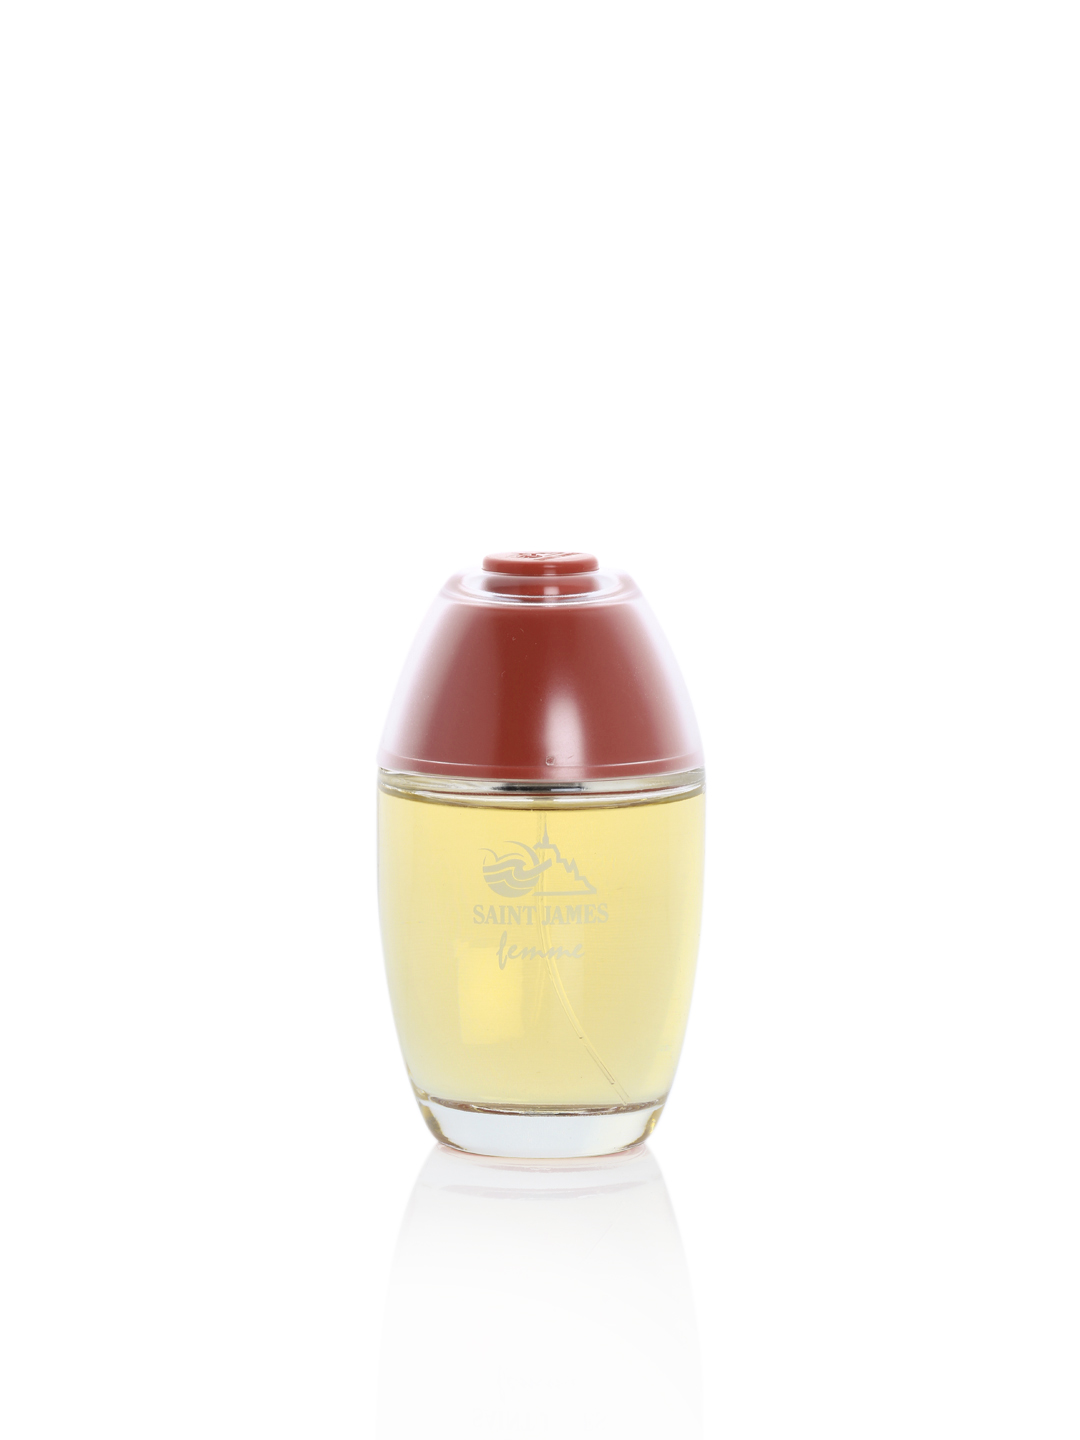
Saint James Women Femme Perfume
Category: Personal Care / Fragrance / Perfume and Body Mist
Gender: Women
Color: Cream
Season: Spring 2017
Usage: Casual